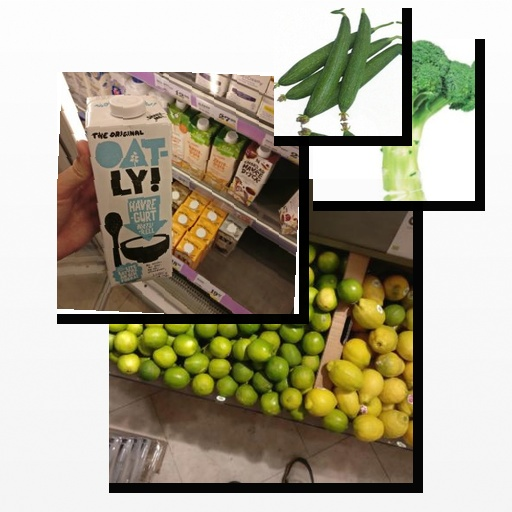
Food items: oat_yogurt, lime, sponge_gourd, broccoli